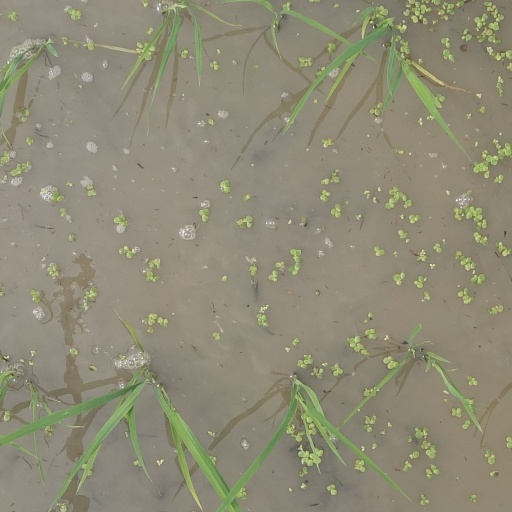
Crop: rice